Matthew Leuenberger

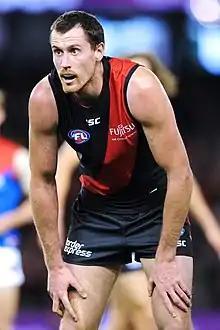
Leuenberger playing for Essendon in April 2018

Matthew Leuenberger (born 7 June 1988) is a former professional Australian rules footballer who played for the Brisbane Lions and the Essendon Football Club in the Australian Football League (AFL).